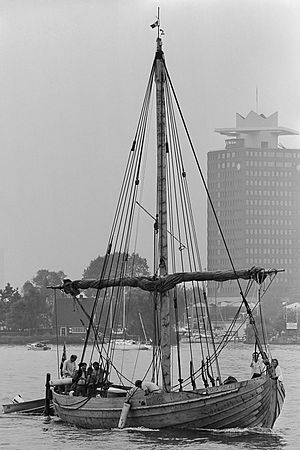
Saga Siglar
Saga Siglar var et rekonstrueret vikingeskib, der blev bygget mellem 1982–1983 i Bjørkedalen i Norge. Båden blev fremstillet af Sigurd Bjørkedal sammen med sønnene Jakob, Ottar og Dag Inge, for Ragnar Thorseth på baggrund af Skuldelev 1, der er en knarr, som blev fundet med de andre Skuldelevskibe i Roskilde Fjord.